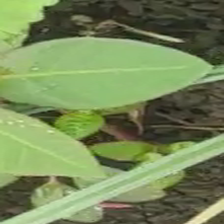
Weed species: Moti_dudhi(Euphorbia_geneculata_L)